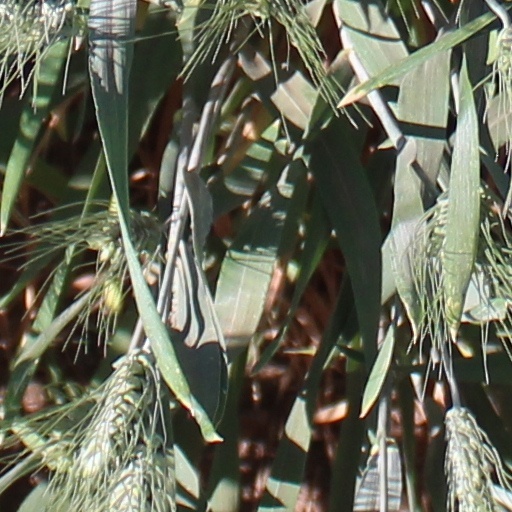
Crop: wheat